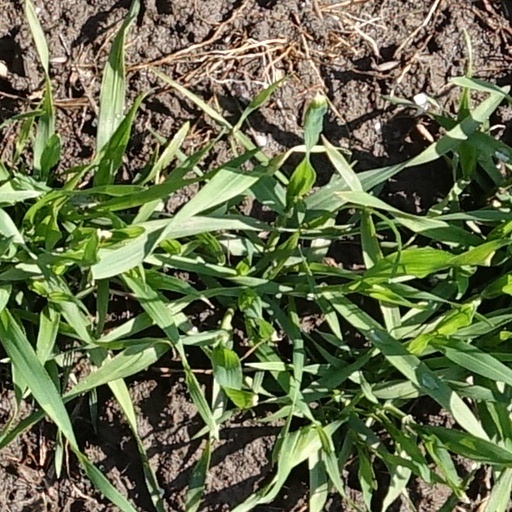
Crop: wheat